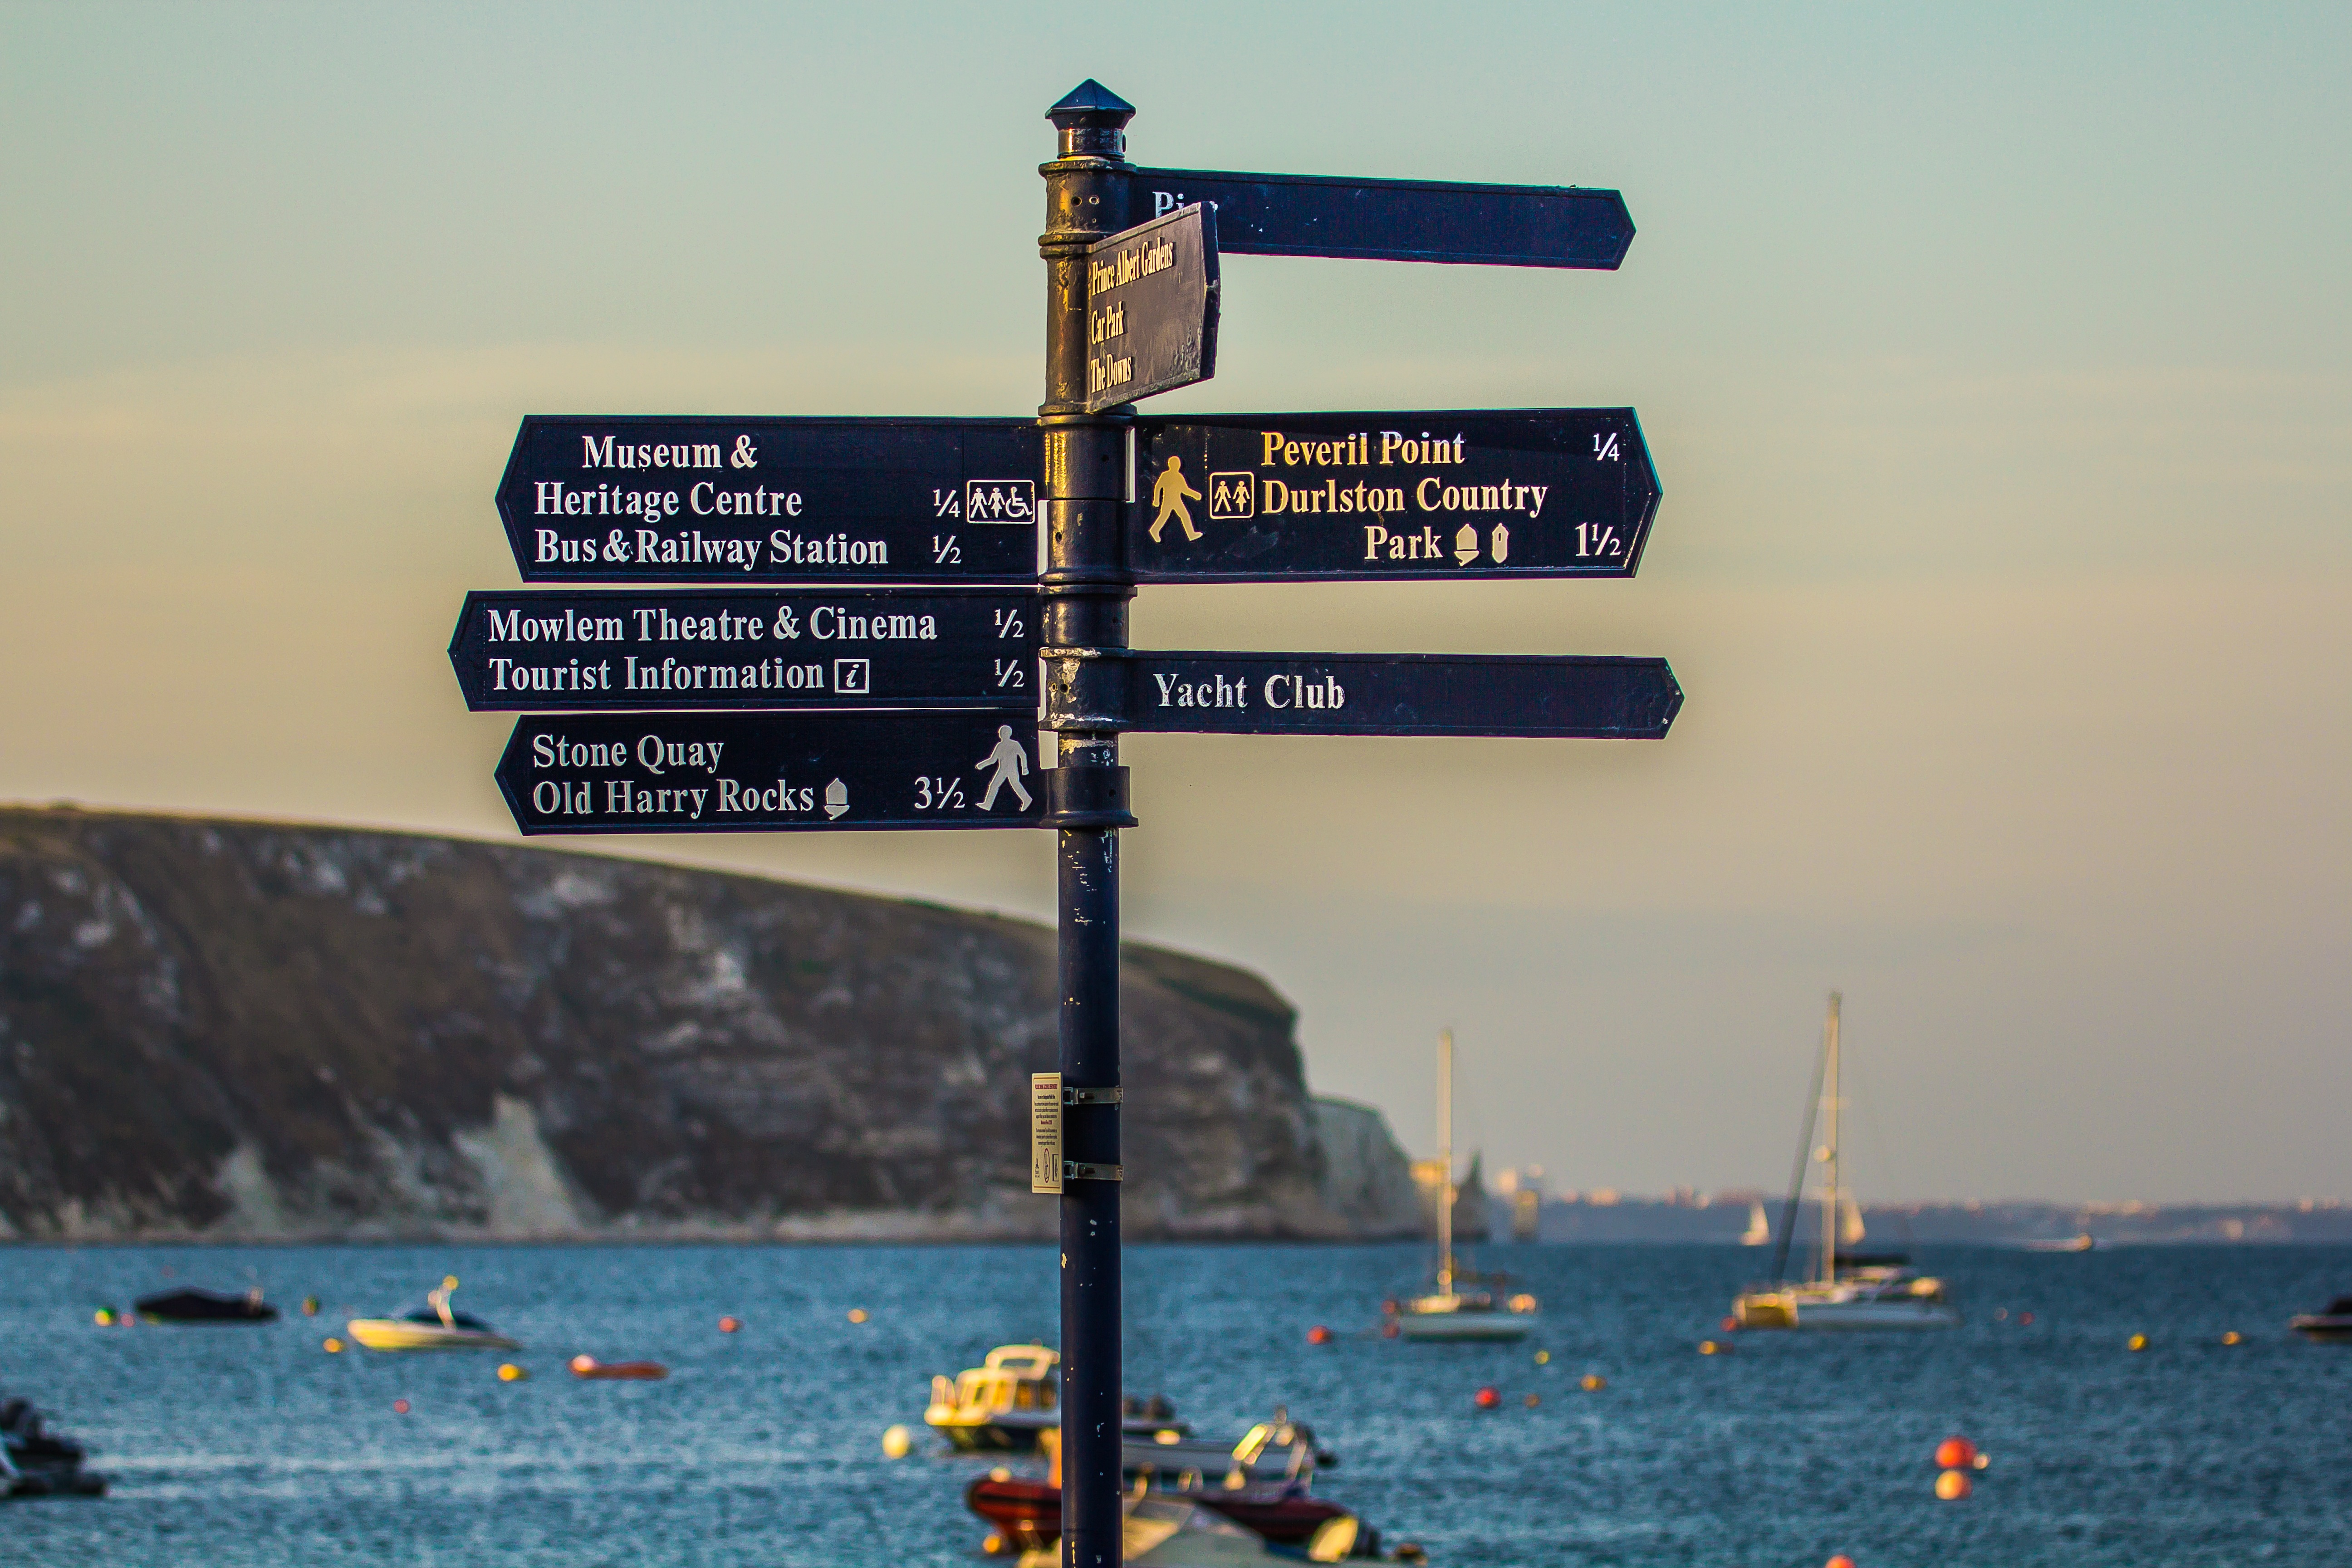
sea, boat, vehicle, boating, dorset, swanage bay